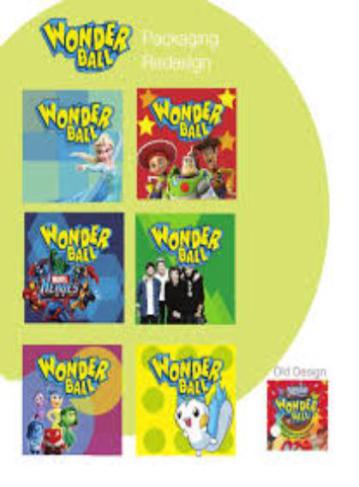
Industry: Leisure